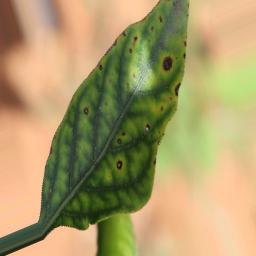
Label: cercospora